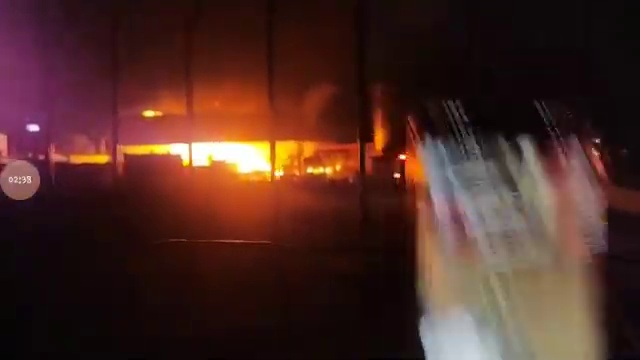
Fire: yes
Smoke: yes